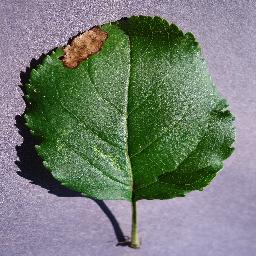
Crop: apple
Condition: black_rot